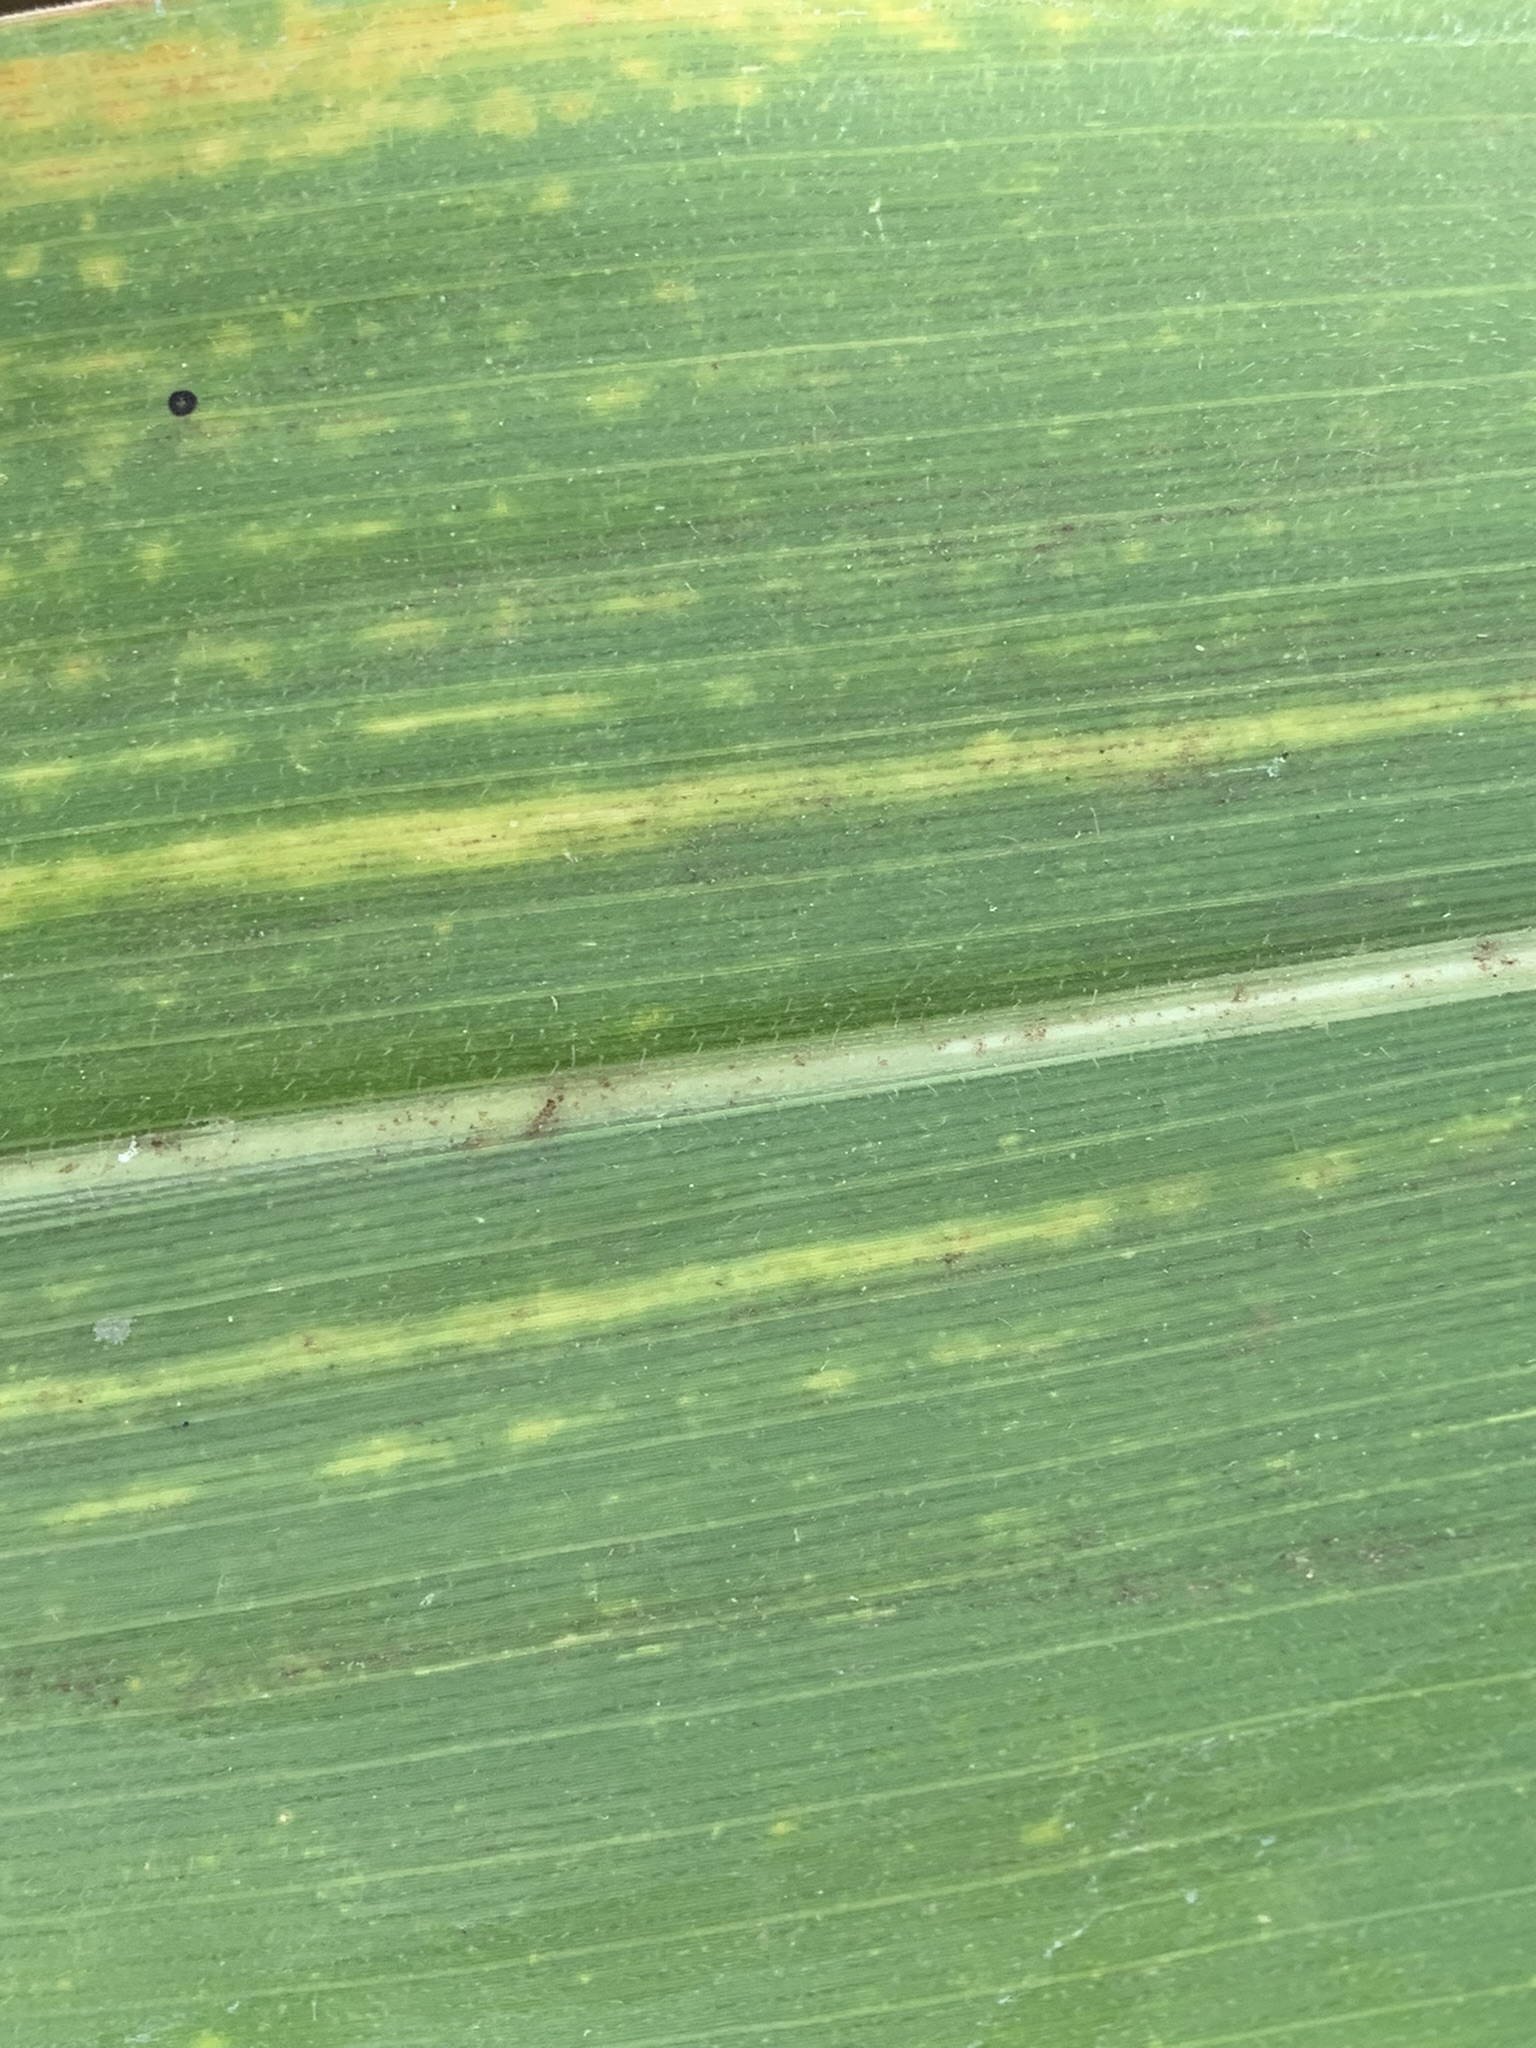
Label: MLN